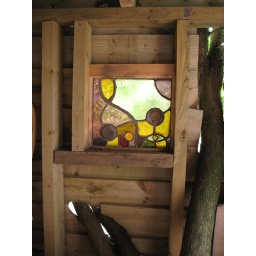
the stained glass window I made with amonites (fossils) in for the treehouse